Diprotodontia

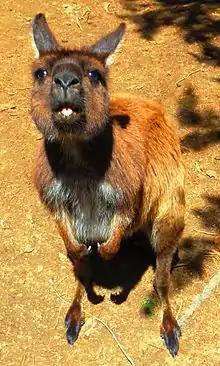
The prominent mandibular central incisors characteristic of the diprotodonts are evident in this Kangaroo Island western grey kangaroo ("Macropus fuliginosus fuliginosus")

Living diprotodonts are almost all herbivores, as were most of those that are now extinct. A few insectivorous and omnivorous diprotodonts are known, and the Potoroidae are almost unique among vertebrates in being largely fungivorous, but these seem to have arisen as relatively recent adaptations from the mainstream herbivorous lifestyle. The extinct thylacoleonids ("marsupial lions") are the only known group to have exhibited carnivory on a large scale.